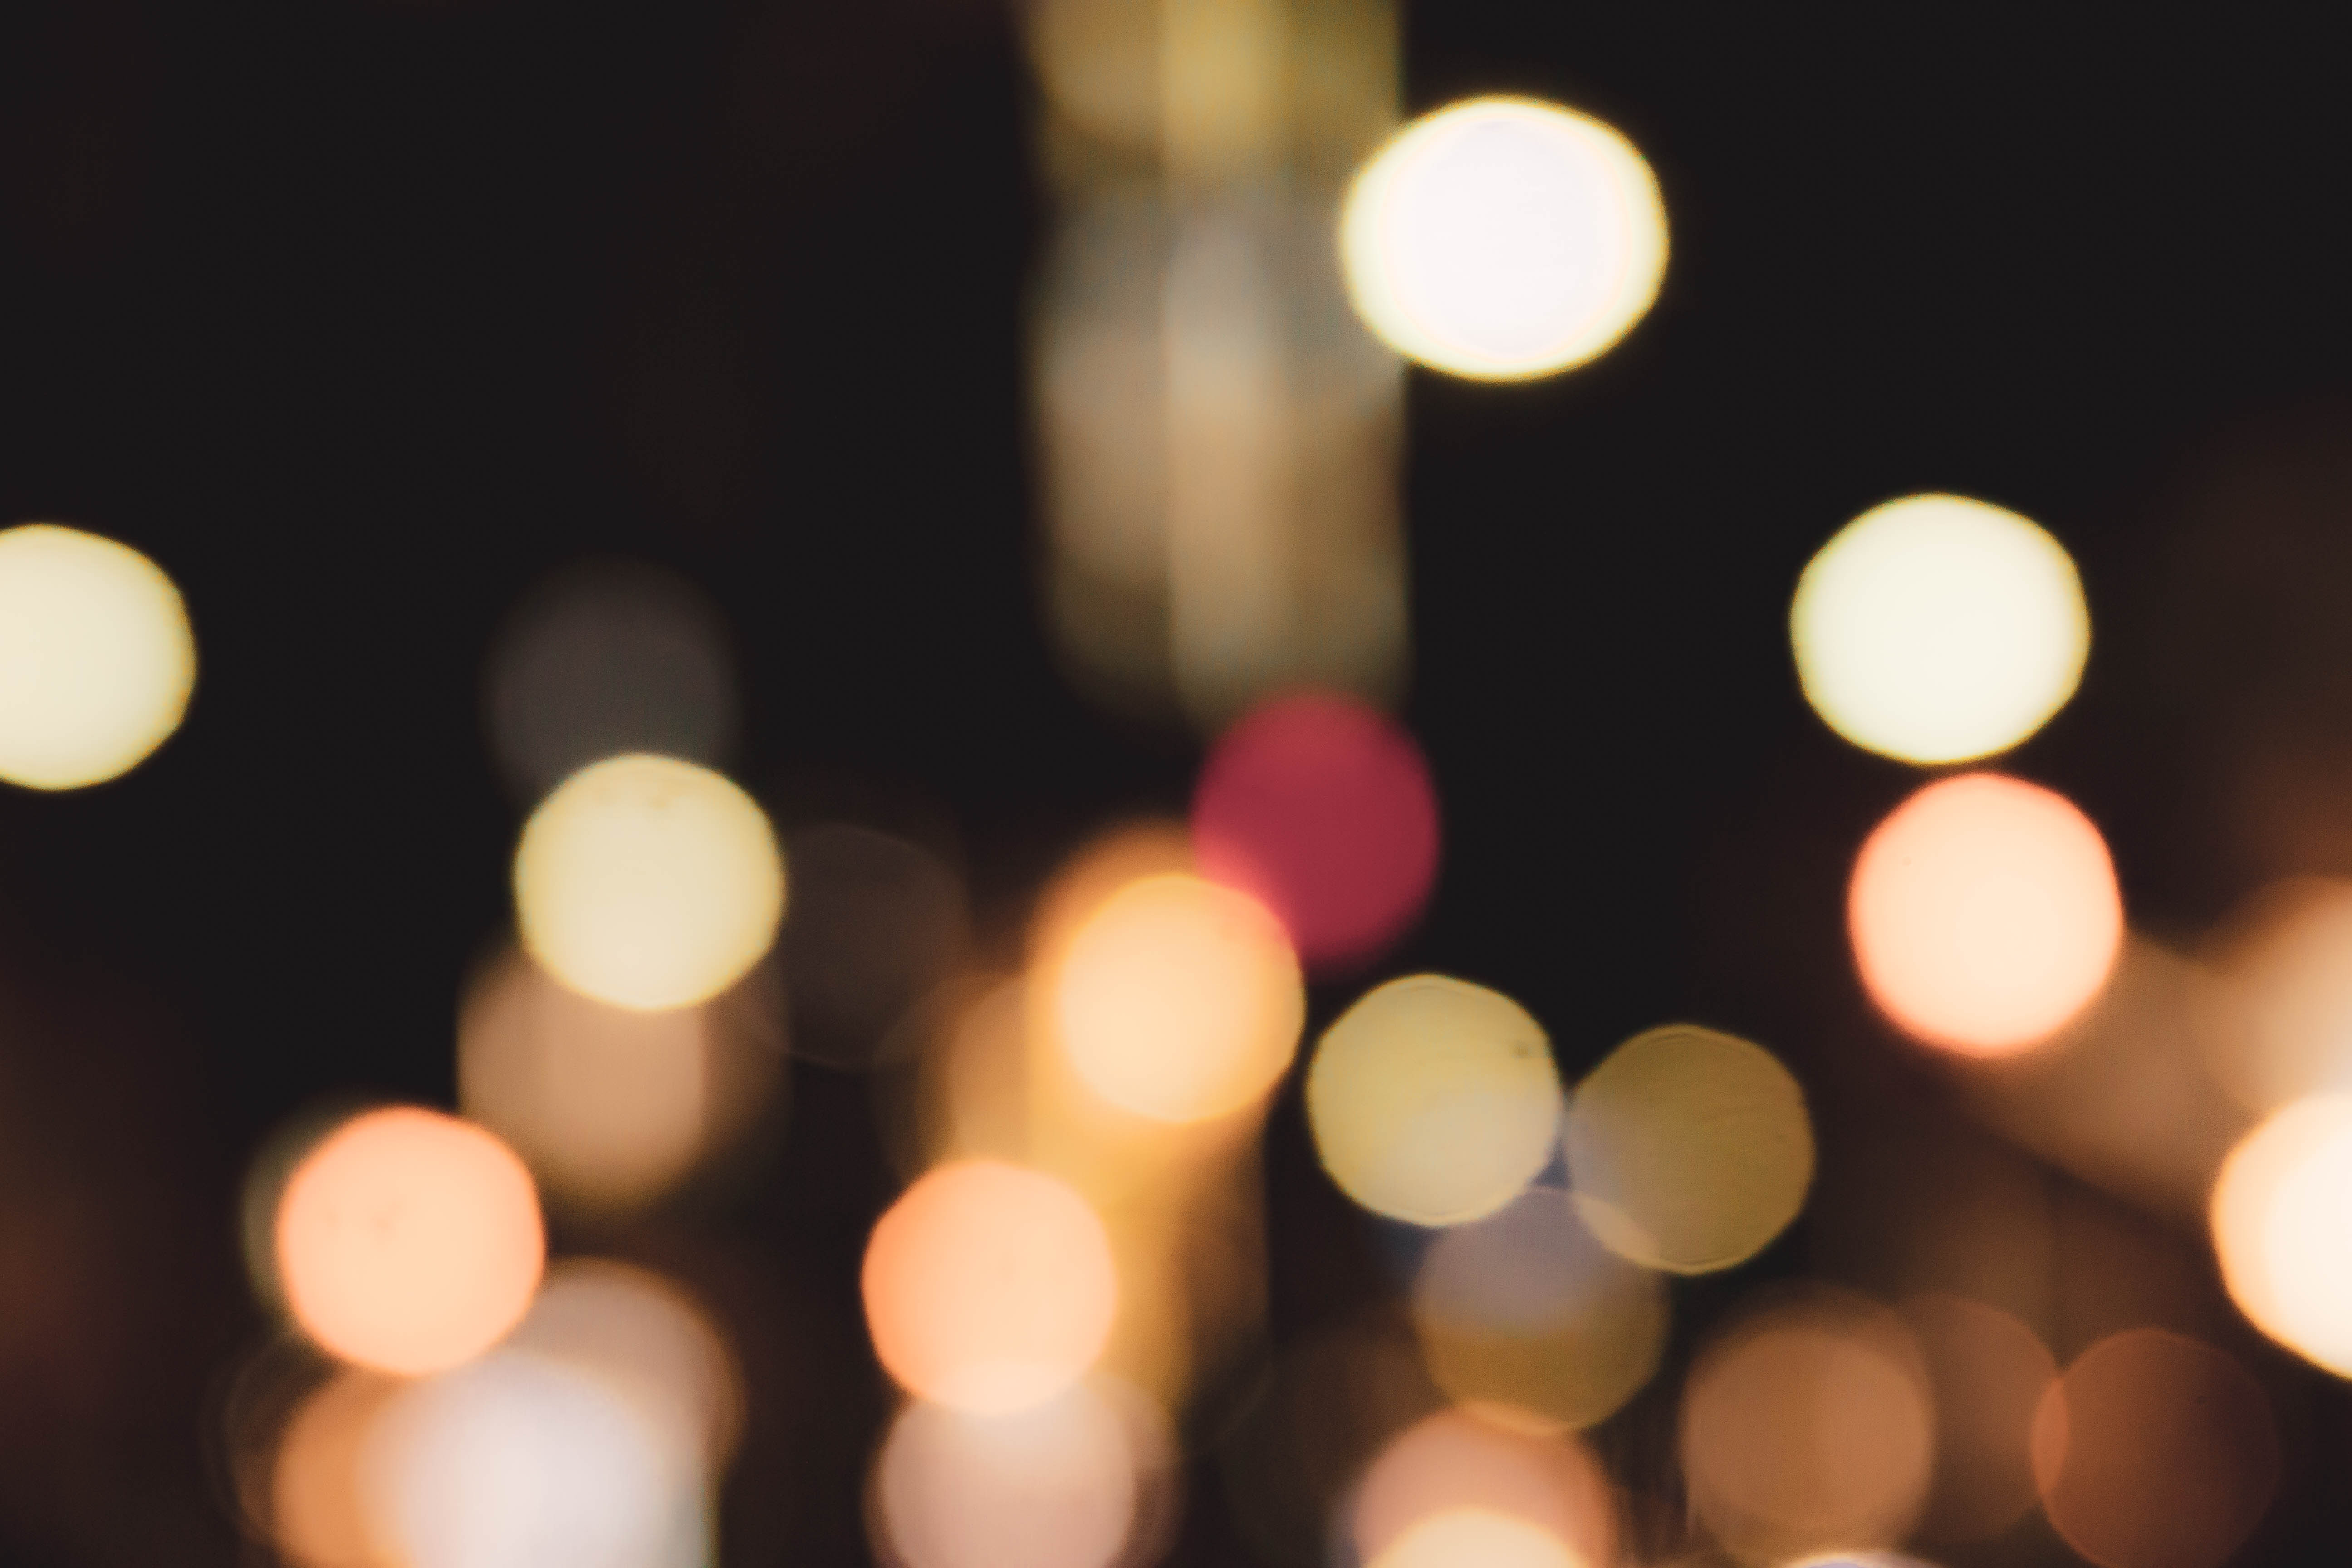
abstract, art, background, blur, blurred, bokeh, bright, circle, colourful, decoration, design, festive, glitter, glowing, holiday, light, lights, new, night, party, red, shiny, xmas, year, yellow, lighting, close up, macro photography, darkness, computer wallpaper, light bulb, candle